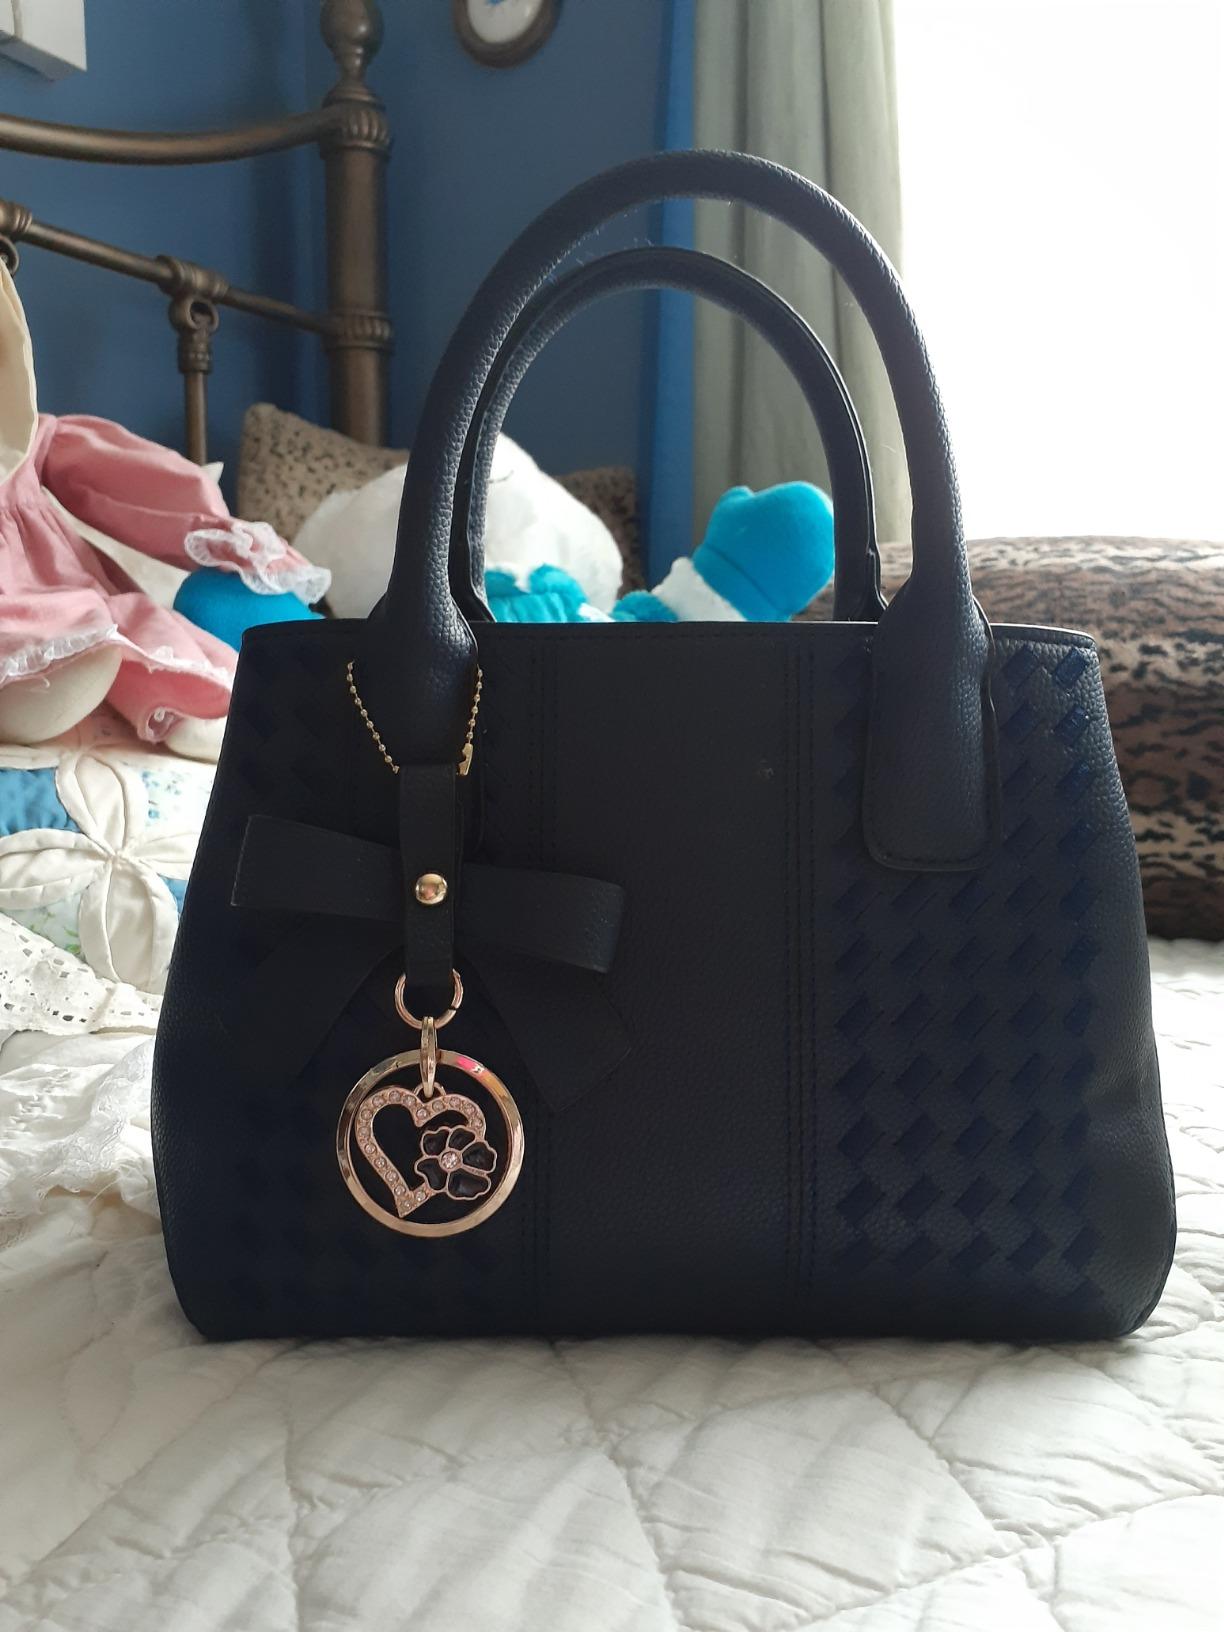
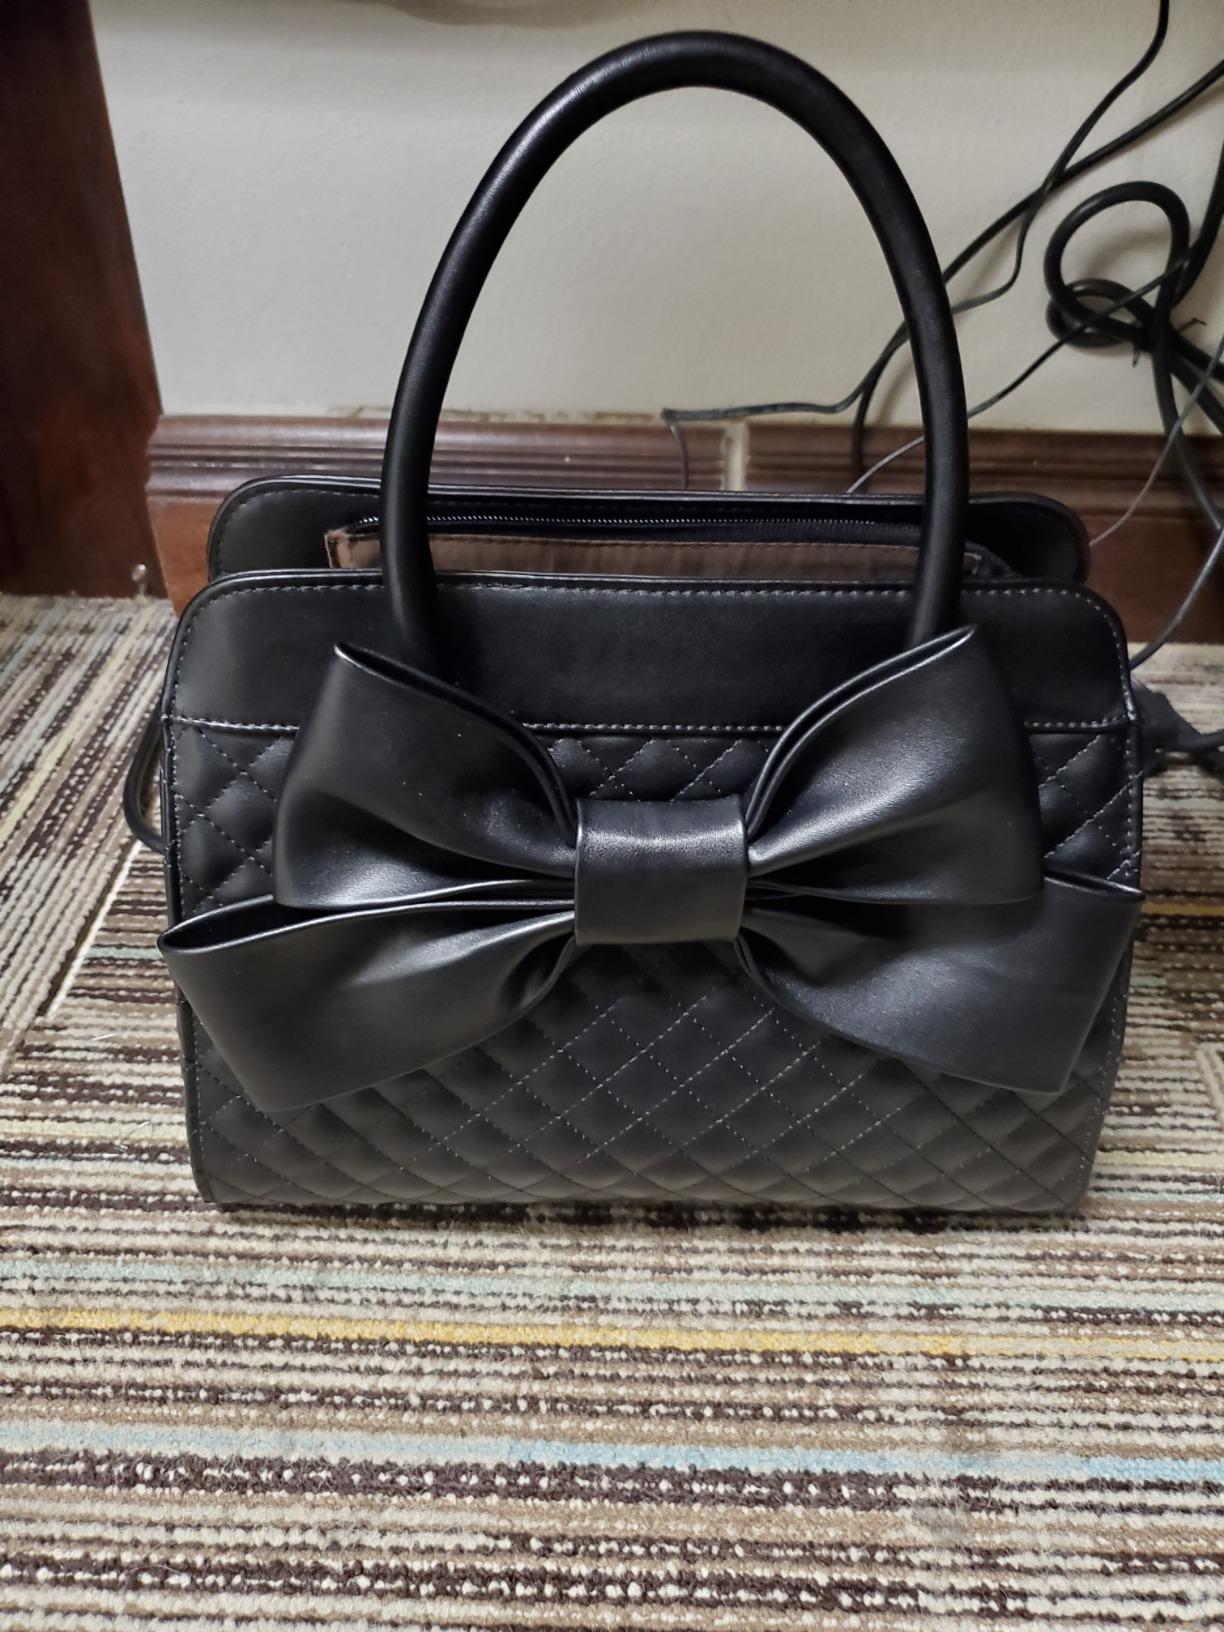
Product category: accessories_handbag
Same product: no